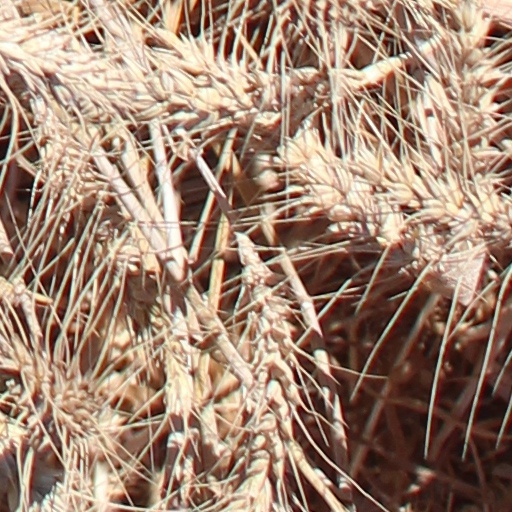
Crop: wheat